Realism (art movement)

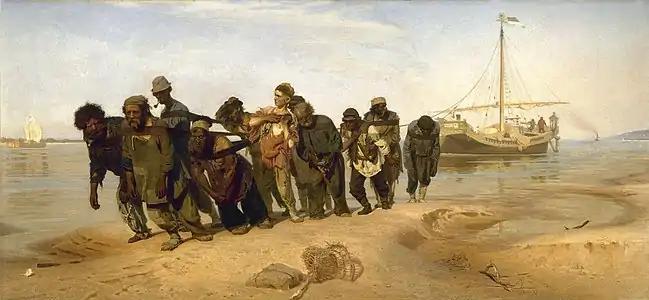
Ilya Repin, "Barge Haulers on the Volga", 1870–73

The Realist movement began in the mid-19th century as a reaction to Romanticism and History painting. In favor of depictions of 'real' life, the Realist painters used common laborers, and ordinary people in ordinary surroundings engaged in real activities as subjects for their works. The chief exponents of Realism in France were Gustave Courbet, Jean-François Millet, Honoré Daumier, and Jean-Baptiste-Camille Corot. Jules Bastien-Lepage is closely associated with the beginning of "Naturalism", an artistic style that emerged from the later phase of the Realist movement and heralded the arrival of Impressionism. The Realism art movement coincided with the naturalist literature movement of Émile Zola, Honoré de Balzac, and Gustave Flaubert.